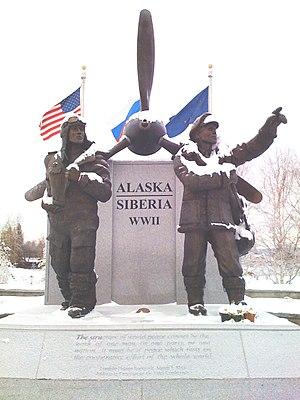
Le blocus de l'Allemagne, aussi connu sous la dénomination de « guerre économique », est un aspect de la Seconde Guerre mondiale, réalisé par le Royaume-Uni, la France et, plus tard, les États-Unis afin de réduire les approvisionnements nécessaires à l’Allemagne pour soutenir son effort de guerre. Bien que principalement constitué d'un blocus naval, la guerre économique, qui faisait partie de la plus large bataille de l'Atlantique a également inclus l'achat de matériel de guerre en provenance de pays neutres pour les empêcher de parvenir à l’ennemi ainsi que l'utilisation généralisée du bombardement stratégique.